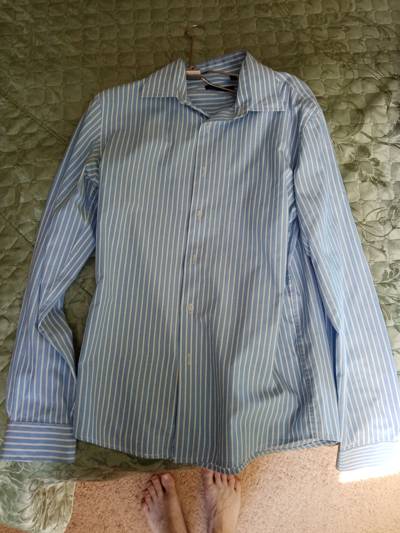
Waste category: clothes